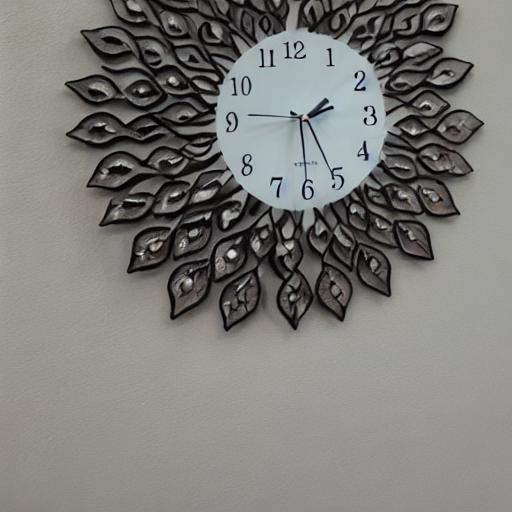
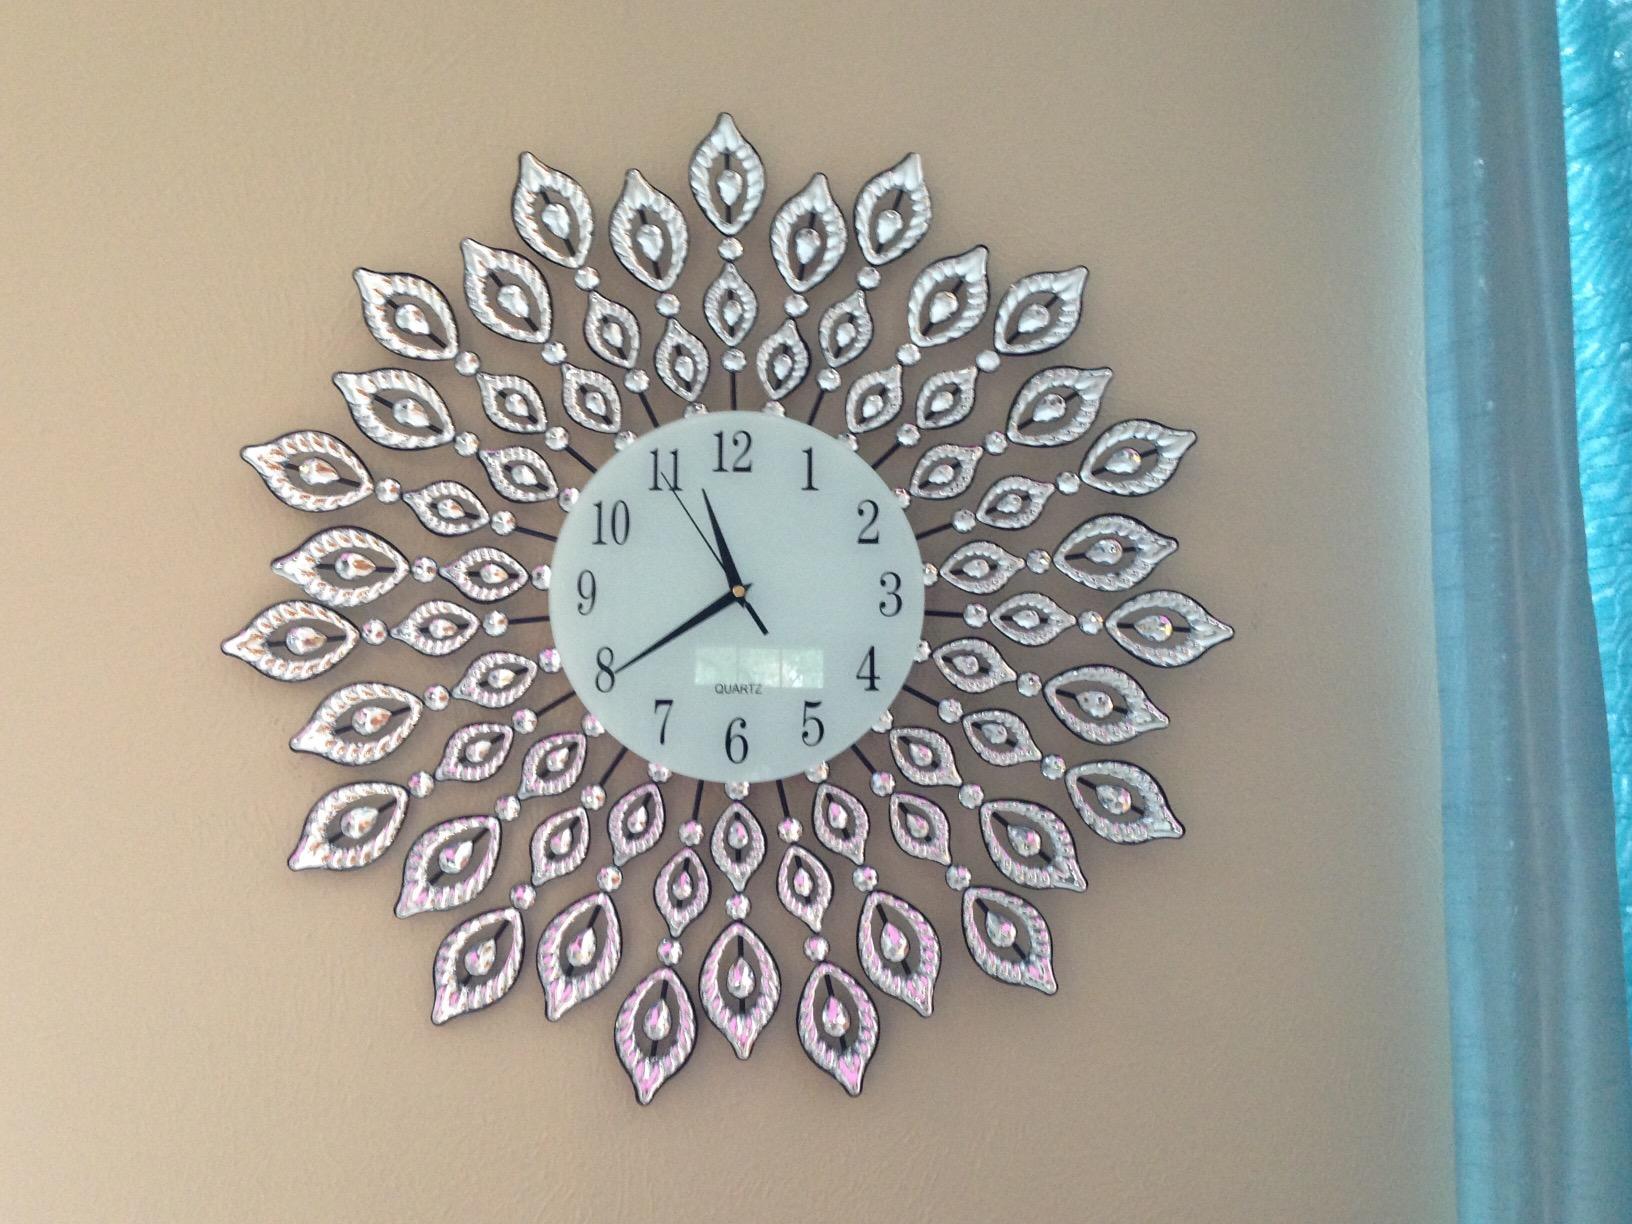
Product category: clock
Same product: no